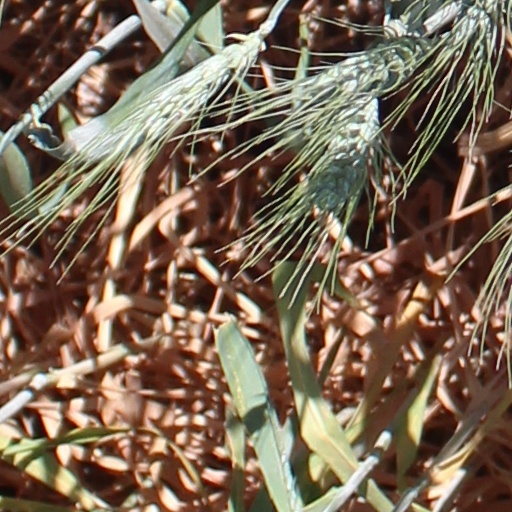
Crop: wheat